Melissa Cookston

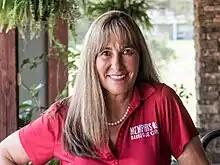

Melissa Cookston is an chef and author. She is the chef/owner of two restaurants, the author of two cookbooks, and a seven-time world American barbecue champion. In addition, Cookston has twice won top prize at the Memphis in May American Barbecue World Championship and is the only female American barbecue world champion.